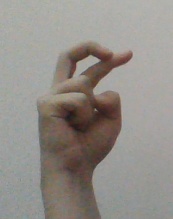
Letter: zay